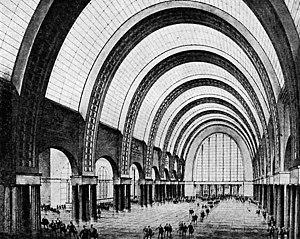
Le Postconstructivisme fut un style architectural transitoire qui exista en Union soviétique dans les années 1930, succédant à l'architecture constructiviste et typique de l'architecture stalinienne des débuts, avant la Seconde Guerre mondiale. Le terme postconstructiviste fut forgé par Selim Khan-Magomedov, un historien de l'architecture, pour décrire la mutation de la production des artistes d'avant-garde vers le néoclassicisme stalinien. Khan-Magomedov data le Postconstructivisme de 1932 à 1936, mais les délais de construction et l'immensité du territoire sur lequel ce style s'est appliqué allongent sa durée jusqu'en 1941.
Ivan Alexandrovitch Fomine est un architecte et professeur russe puis soviétique, né le 3 février 1872 à Orel et décédé le 12 juin 1936 à Moscou.